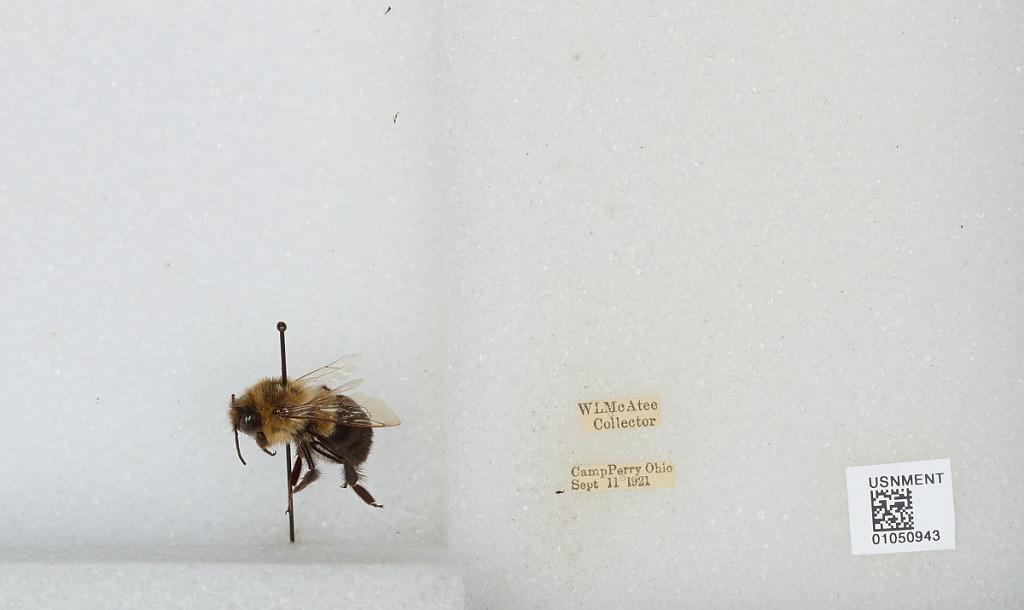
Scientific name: Bombus sp.
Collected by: W. McAtee
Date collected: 1921-9-11
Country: United States
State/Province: Ohio
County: Ottawa
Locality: Camp Perry
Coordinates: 41.5411, -83.0217